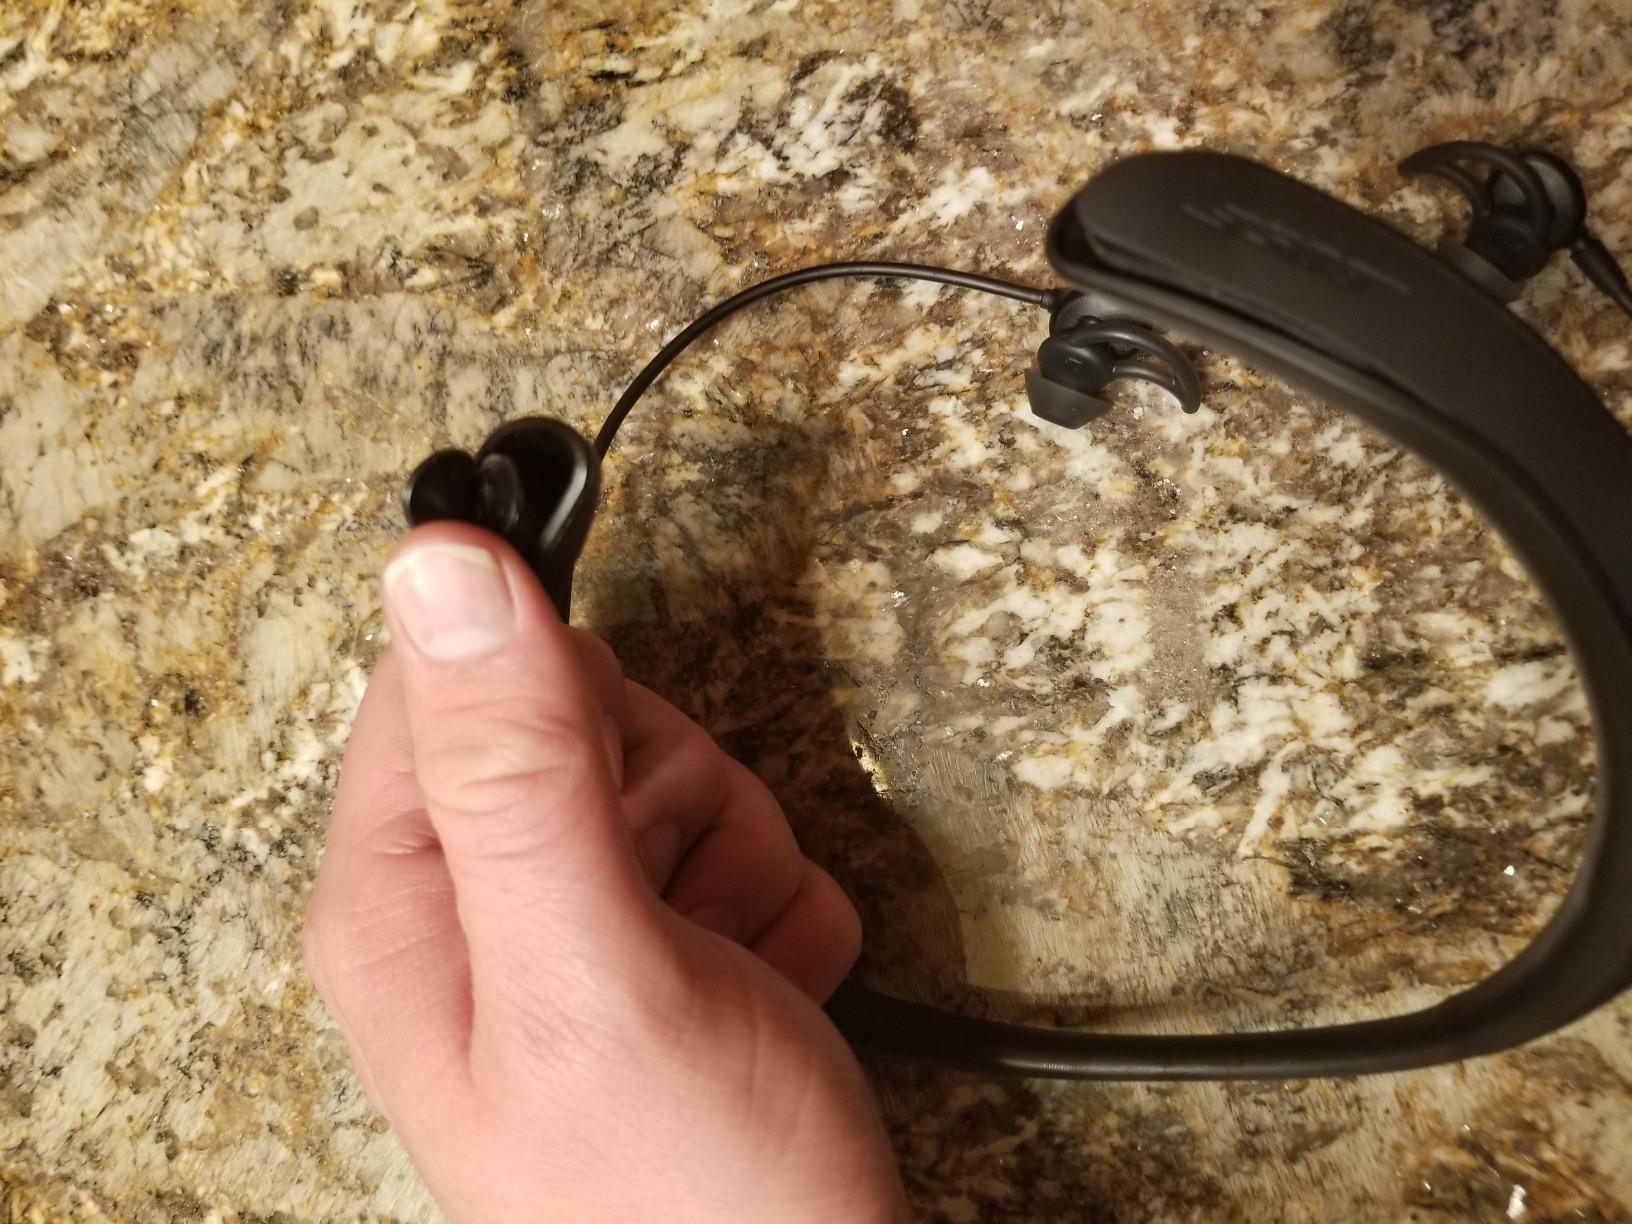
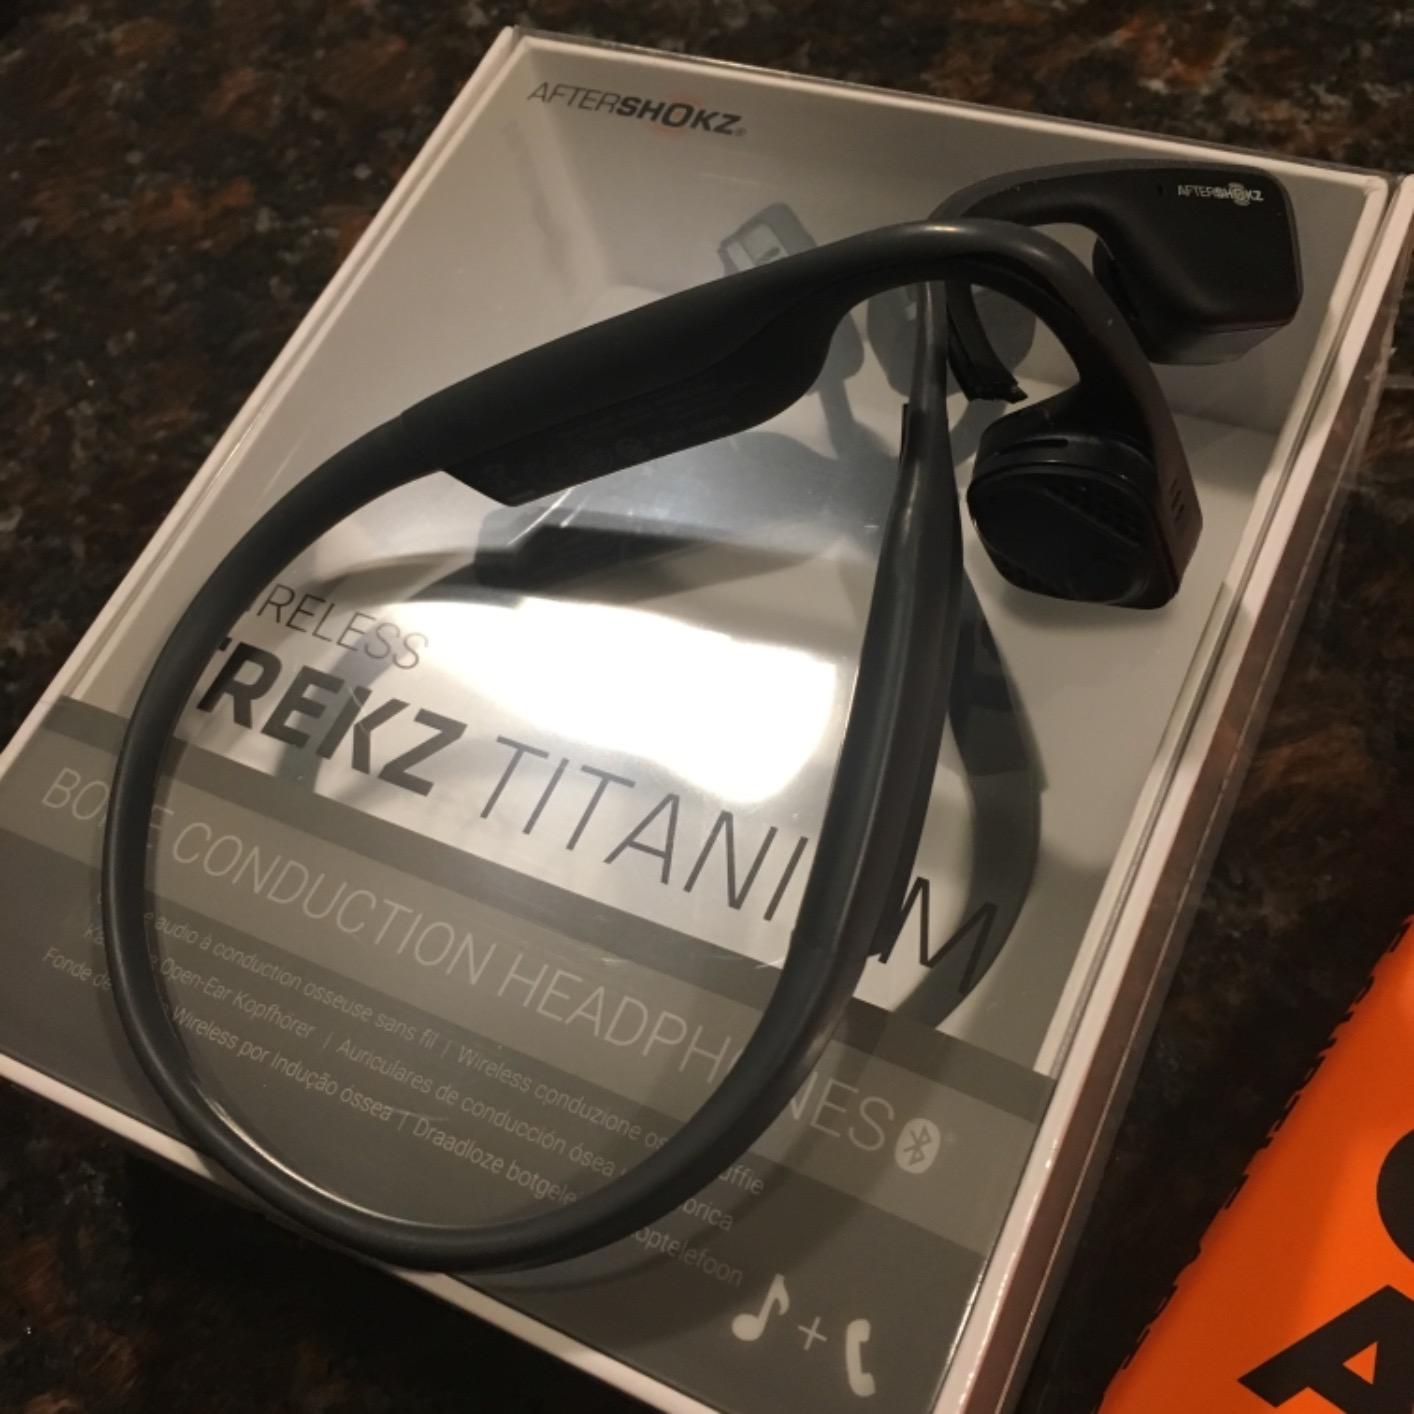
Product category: headphones
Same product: no